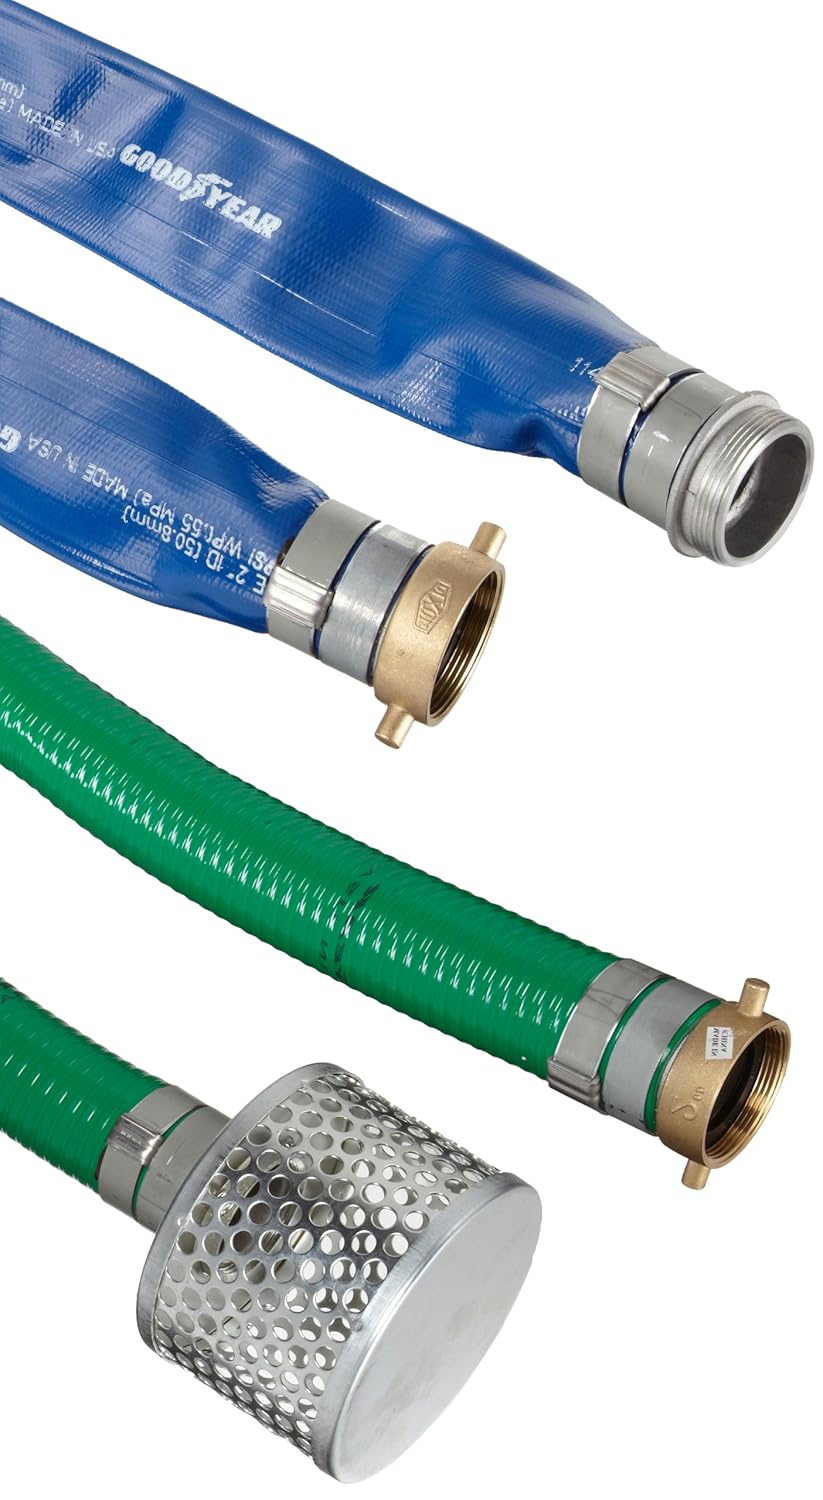
Goodyear EP Spiraflex PVC Dewatering Hose, 2 Piece Kit with Strainer, PSI Maximum Pressure, NULL Length, 2" ID
Category: Industrial & Scientific
Dewatering pump hose kit. Includes 20' suction hose. Also includes 50' discharge hose and suction strainer.
Features: Dewatering pump hose kit | Includes 20' suction hose | Also includes 50' discharge hose and suction strainer | Measures 2" ID